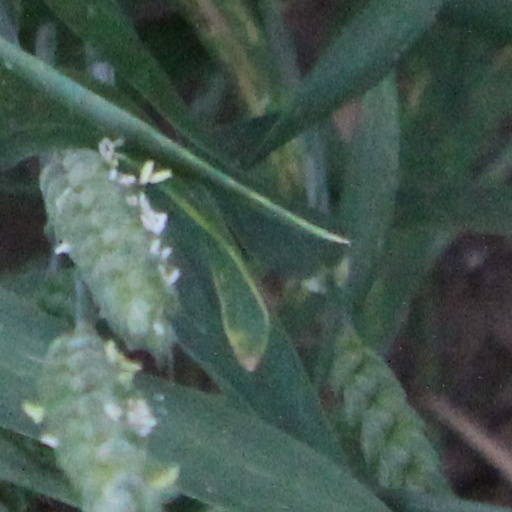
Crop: wheat